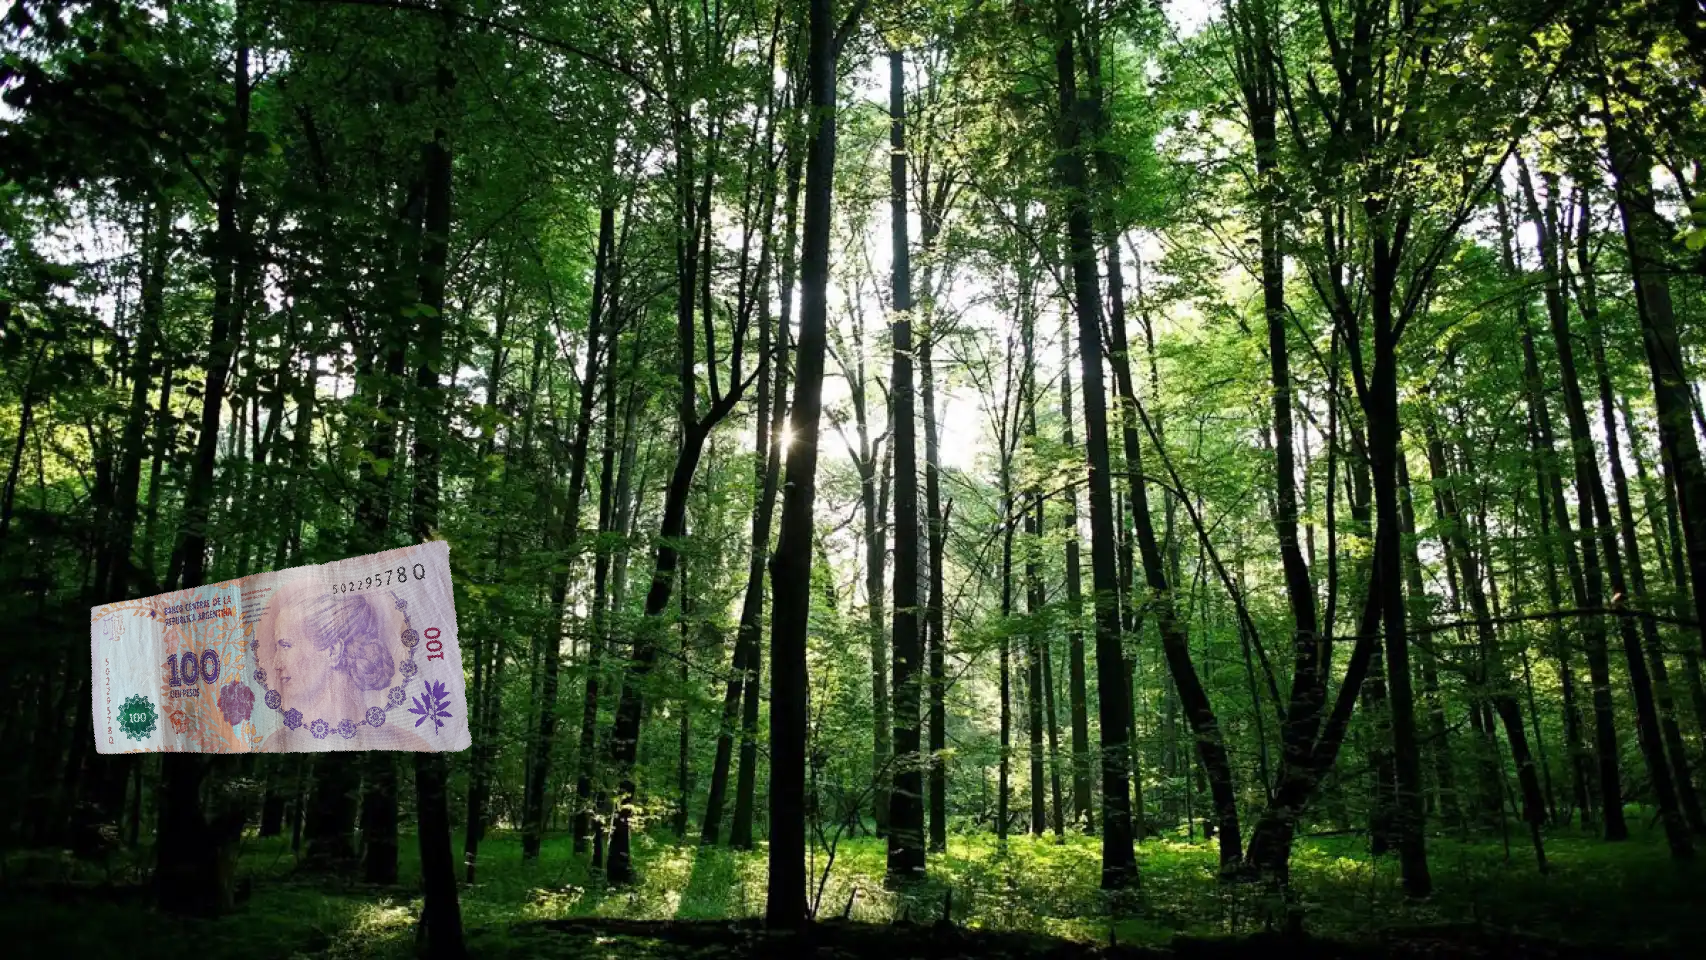
Denominación: 100